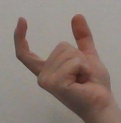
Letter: nun